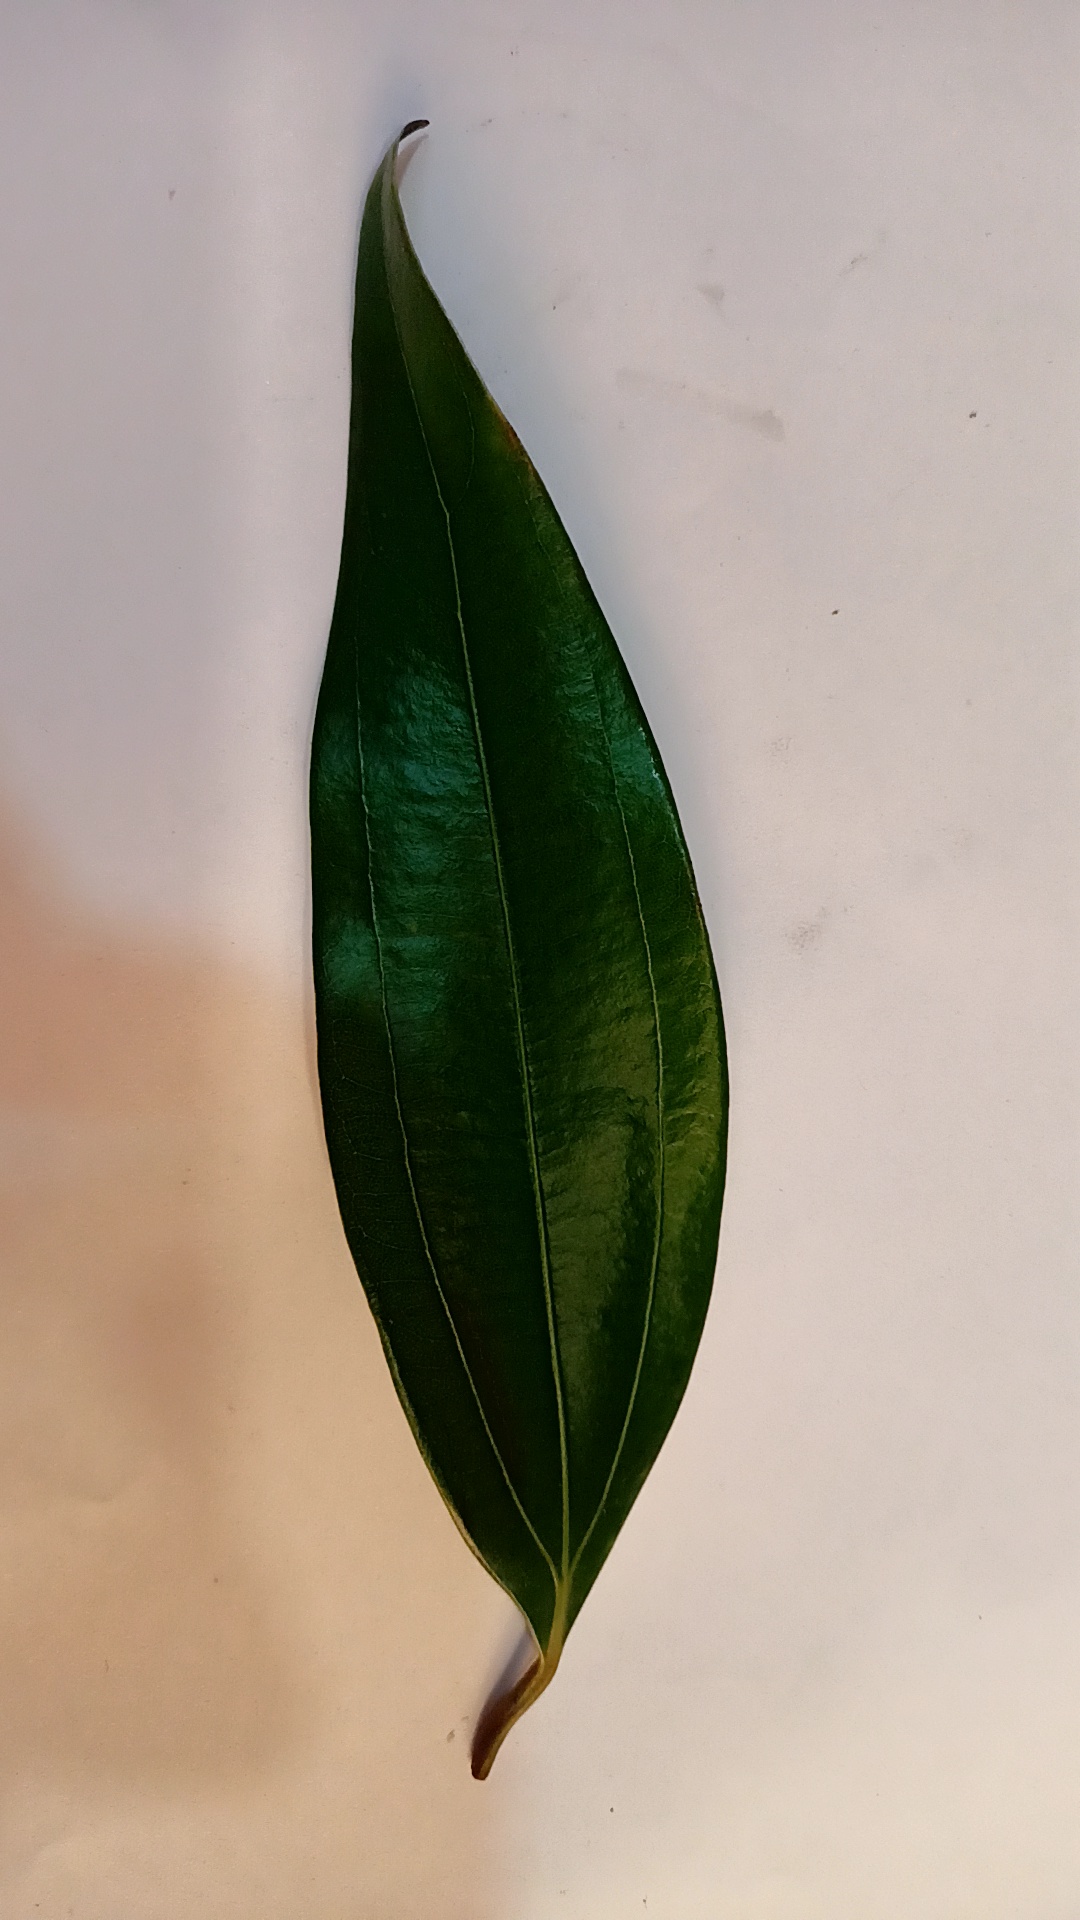
Label: Healthy